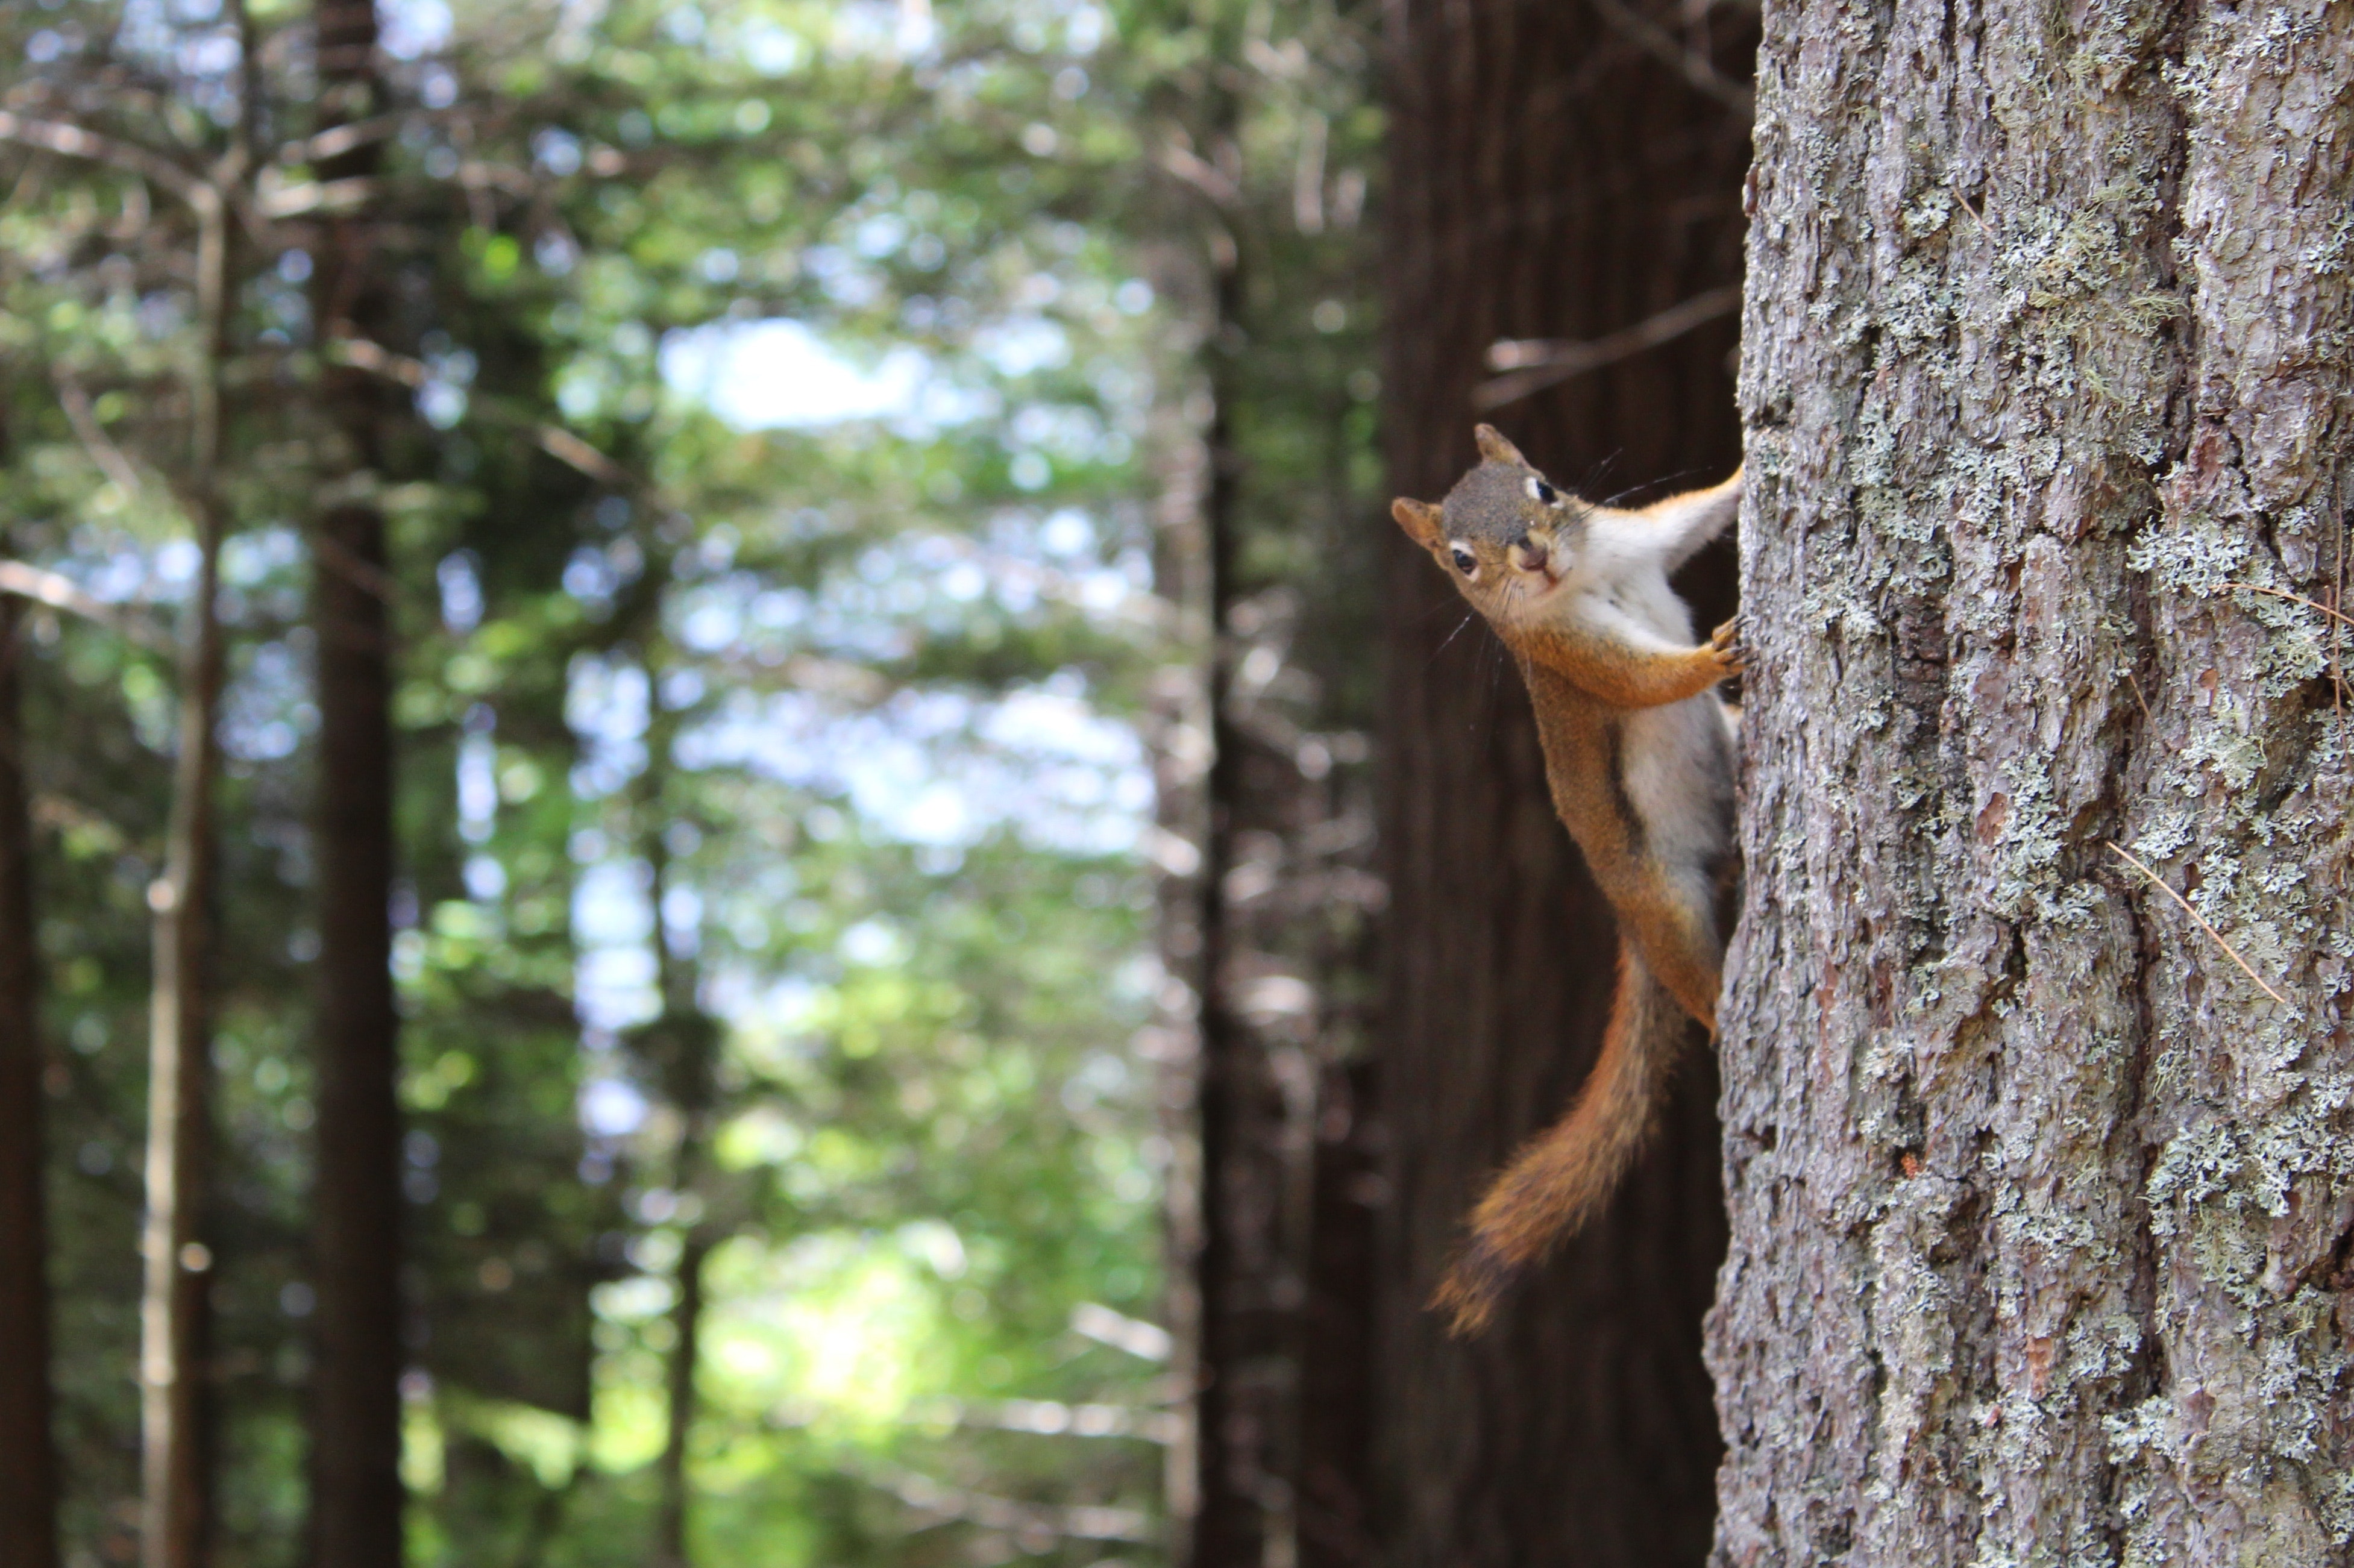
tree, trunk, wildlife, natural environment, squirrel, forest, branch, woody plant, woodland, organism, wood, plant, plant stem, old growth forest, Eurasian Red Squirrel, tail, fawn, rodent, Northern hardwood forest, temperate broadleaf and mixed forest